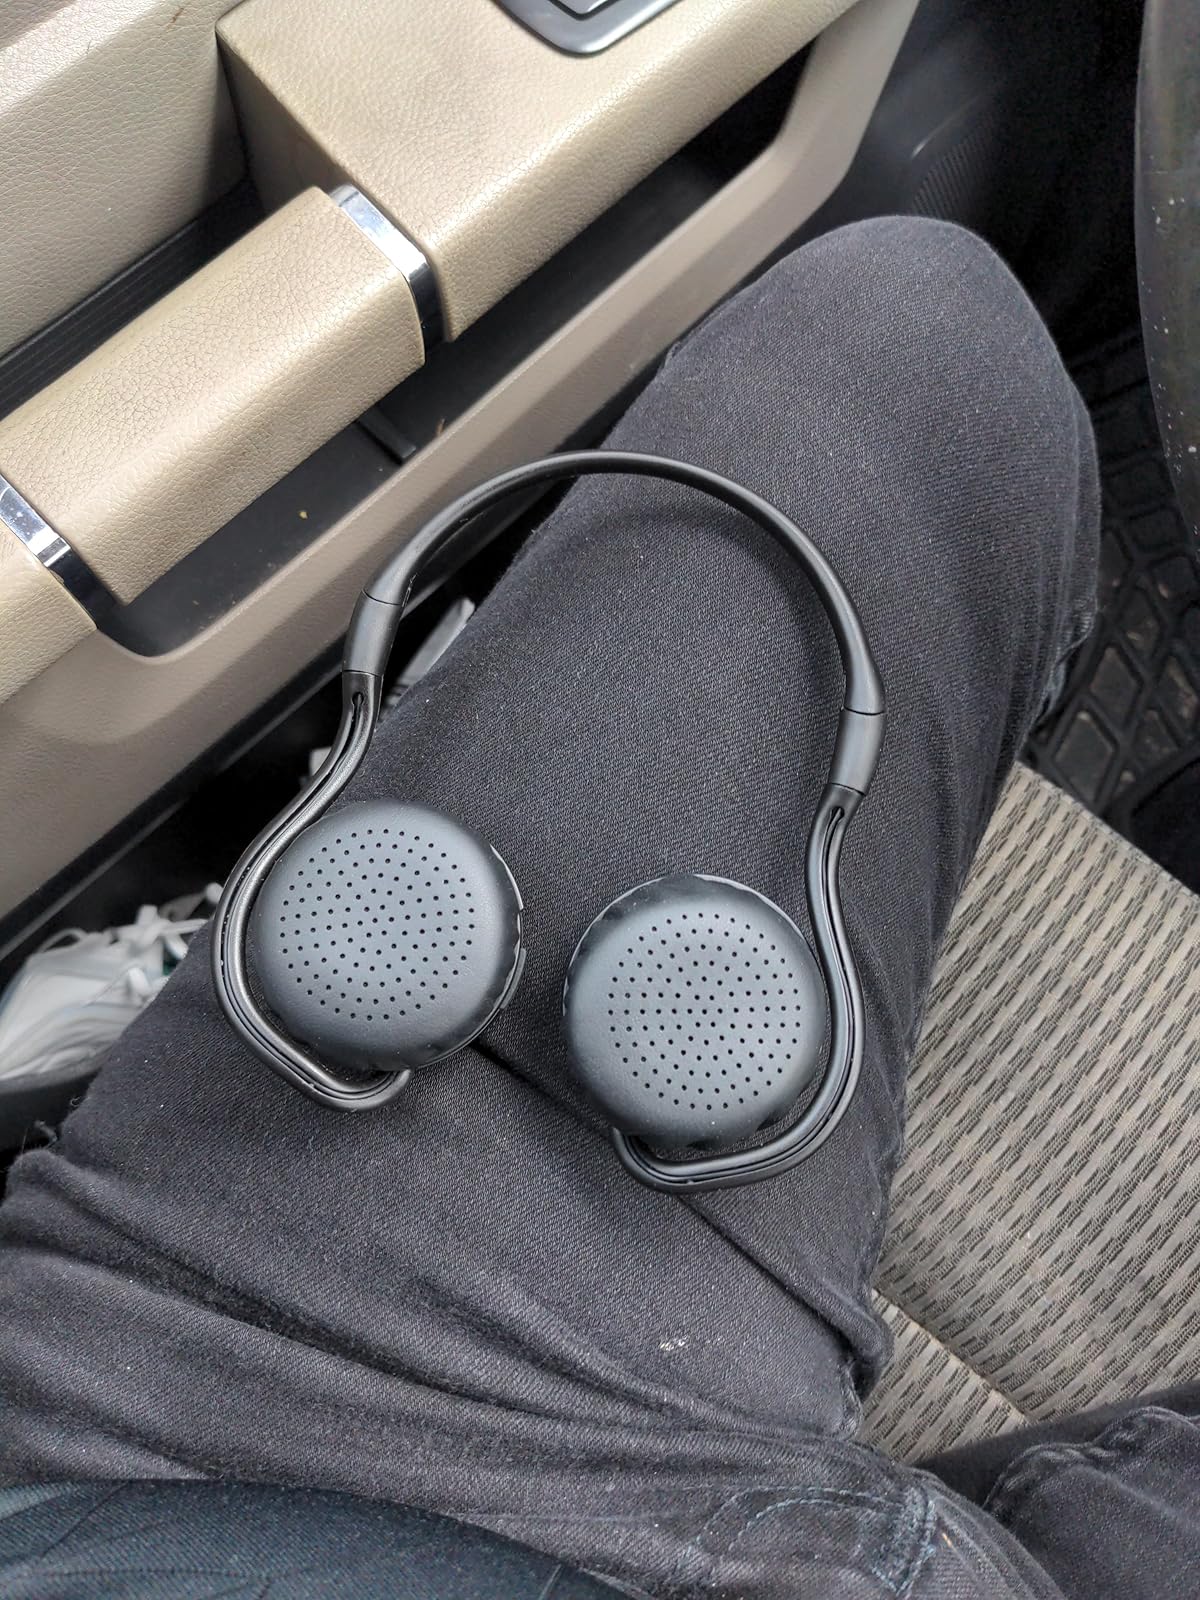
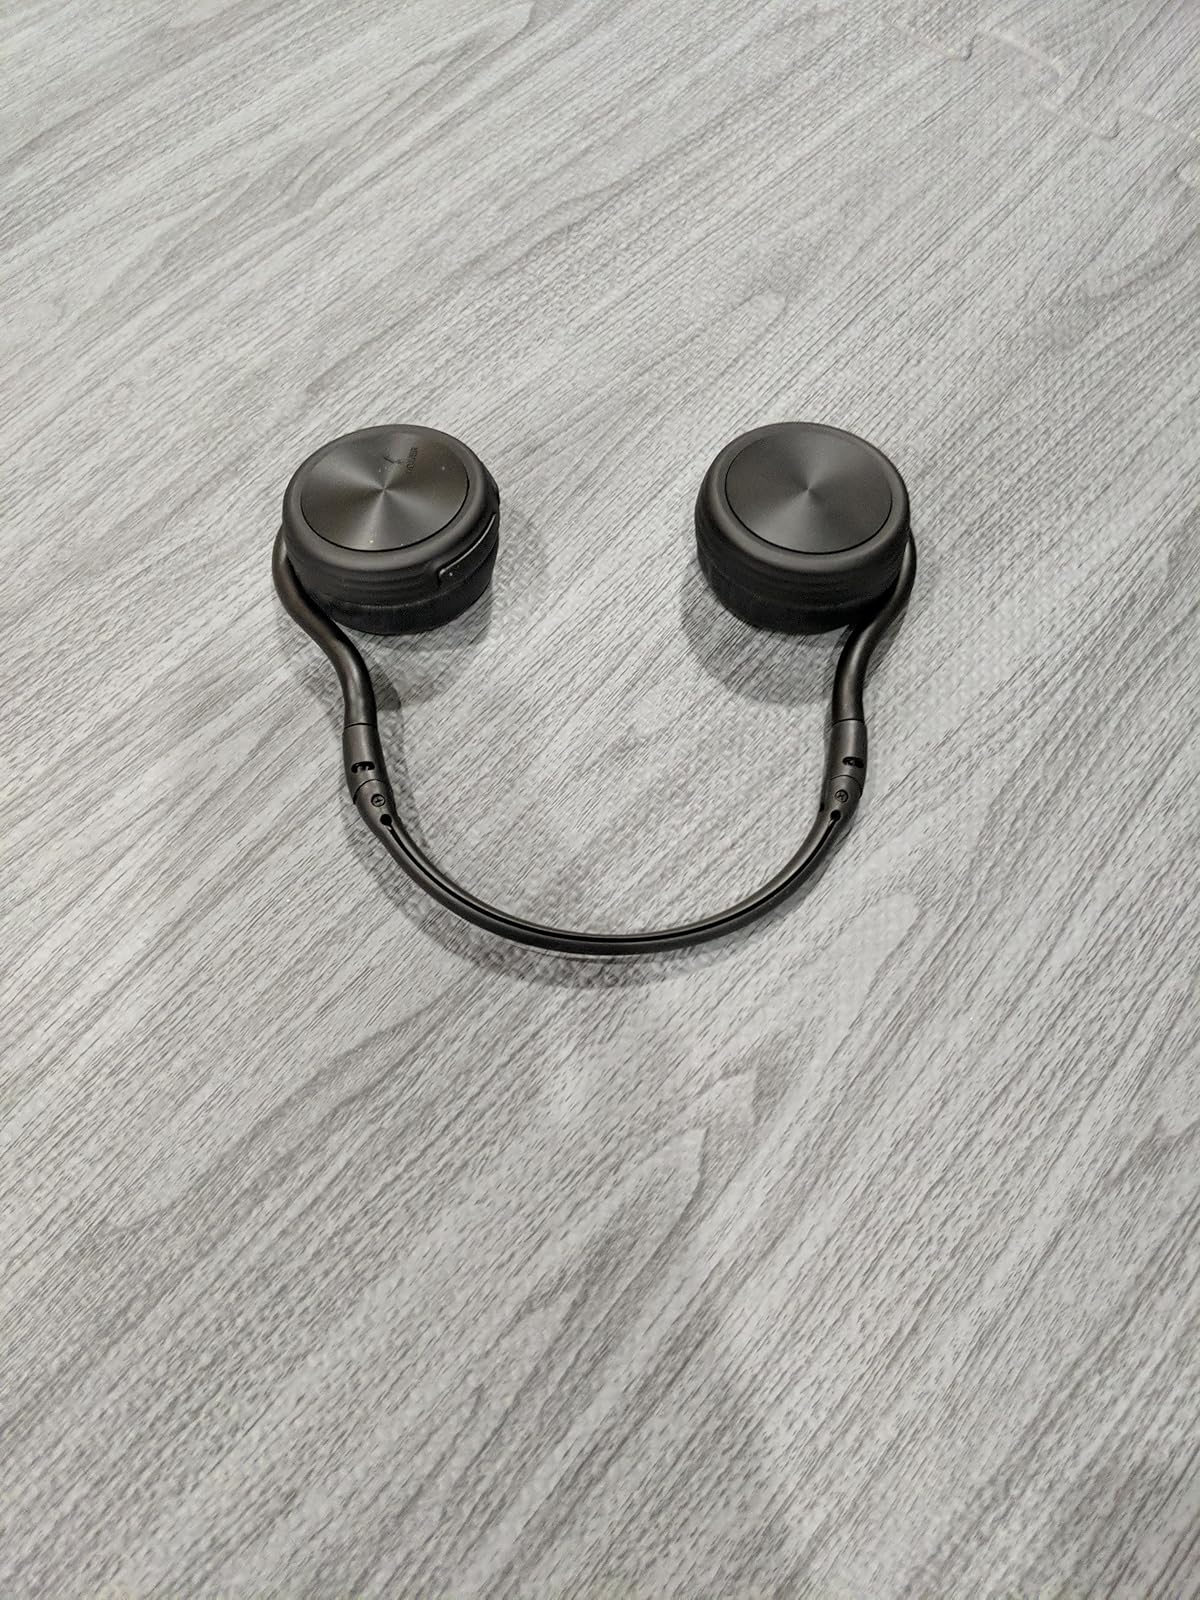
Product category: headphones
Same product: yes